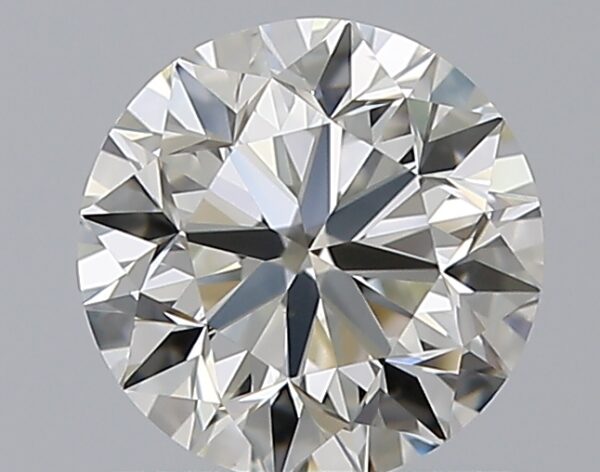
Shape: round
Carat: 0.9
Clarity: VS1
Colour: I
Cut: VG
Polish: EX
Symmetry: VG
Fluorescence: F
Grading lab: GIA
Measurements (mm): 5.98 x 6.03 x 3.89